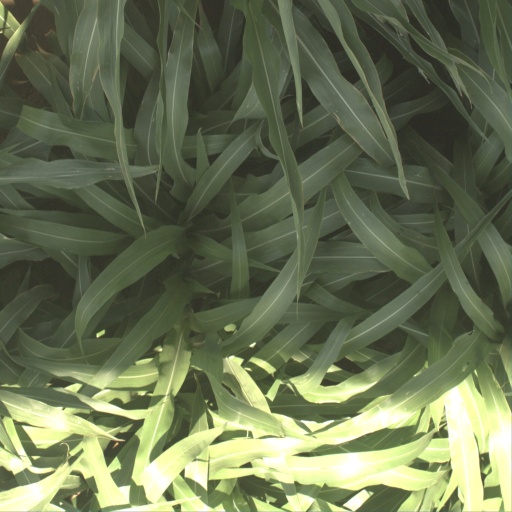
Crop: sorghum